Collegiate School, Chittagong

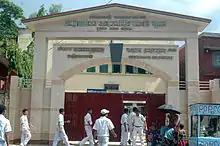
Entrance of the institution

Chittagong Collegiate School was established as Chittagong Government School in 1836. The school was the first English medium high school in Chittagong. Its classes were held in a brick building constructed during the early years of British rule. The school was then shifted to a new location at the southern section of the market Sahib Hills. In 1886, the school was relocated to its present location at Collegiate School Road, North Nalapara, near the Chittagong Railway Station, and was named as Chittagong Collegiate School. Until the first decade of the twentieth century, the school was popularly known as the Entrance School.